1905 VPI football team

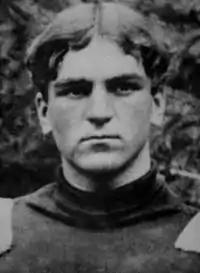
Hunter Carpenter

Virginia fumbled at midfield, and as a result Carpenter eventually got away for a 30-yard gain around left end. Virginia held VPI on downs at the 3-yard line. Virginia's punt had to go high and short to avoid hitting the goal post. Carpenter called a fair catch in order for a free kick, but was tackled anyway, and the penalty brought the ball back to Virginia's 3-yard line. On third down, Murray Harlan skirted end for a touchdown, and Carpenter added the extra point.